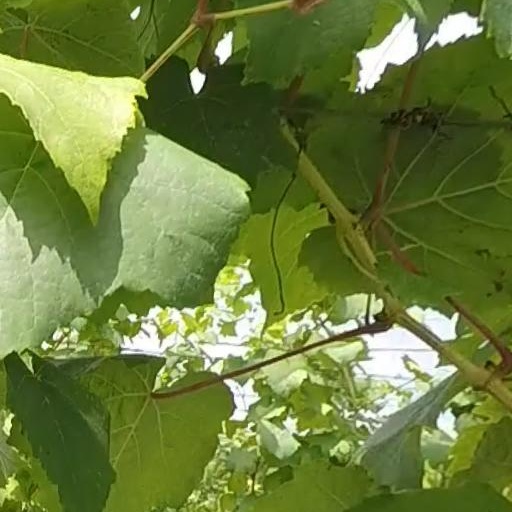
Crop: grape